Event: Nepal Earthquake
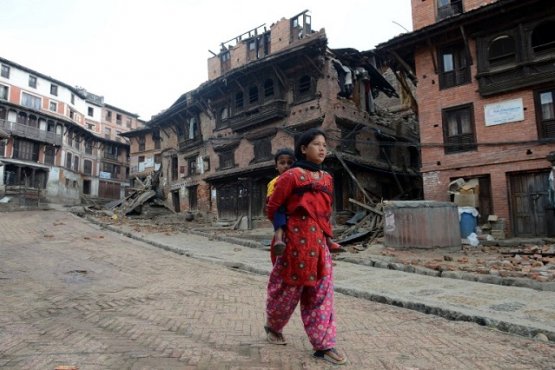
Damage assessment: damage